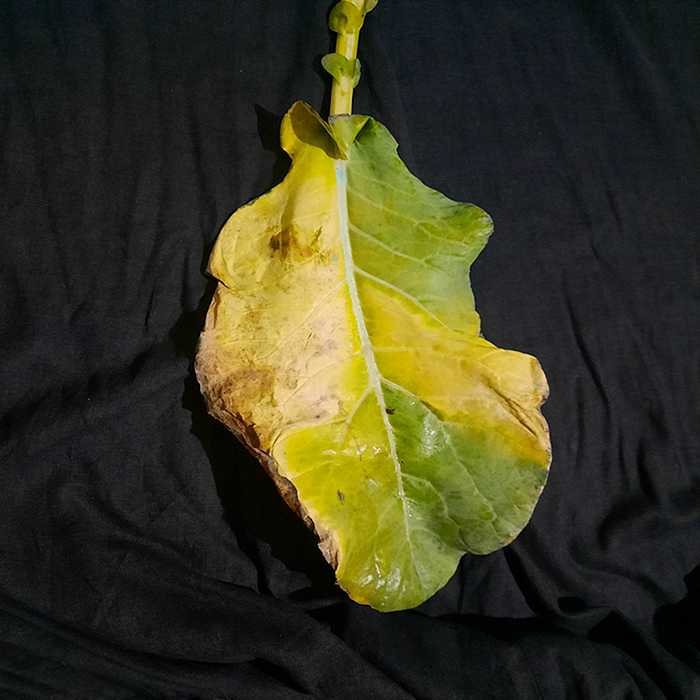
Plant: Cauliflower
Label: Black Rot